Timeline of African-American firsts

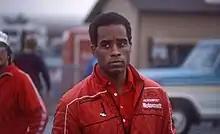
Willy T. Ribbs

First African American to be named American League MVP: Elston Howard (New York Yankees) (See also: Jackie Robinson, 1949)